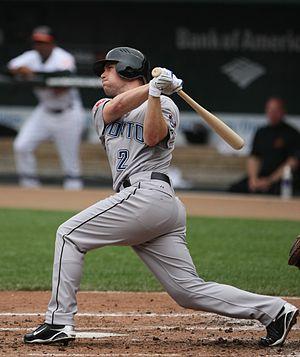
Aaron Walter Hill est un joueur de deuxième but et de troisième but de la Ligue majeure de baseball.